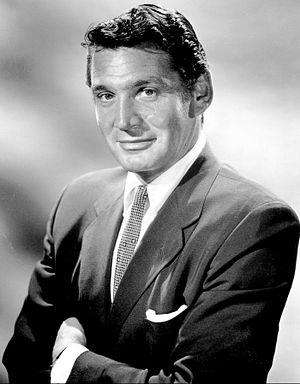
Gene Barry, de son vrai nom Eugène Klass, est un acteur américain, né le 14 juin 1919 à New York et mort à Woodland Hills le 9 décembre 2009.